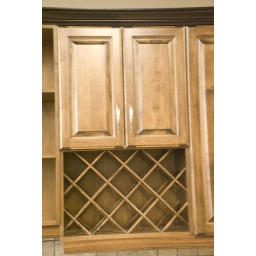
... though the light in there doesn't do it justice. Also it will be a microwave shelf not a wine rack.